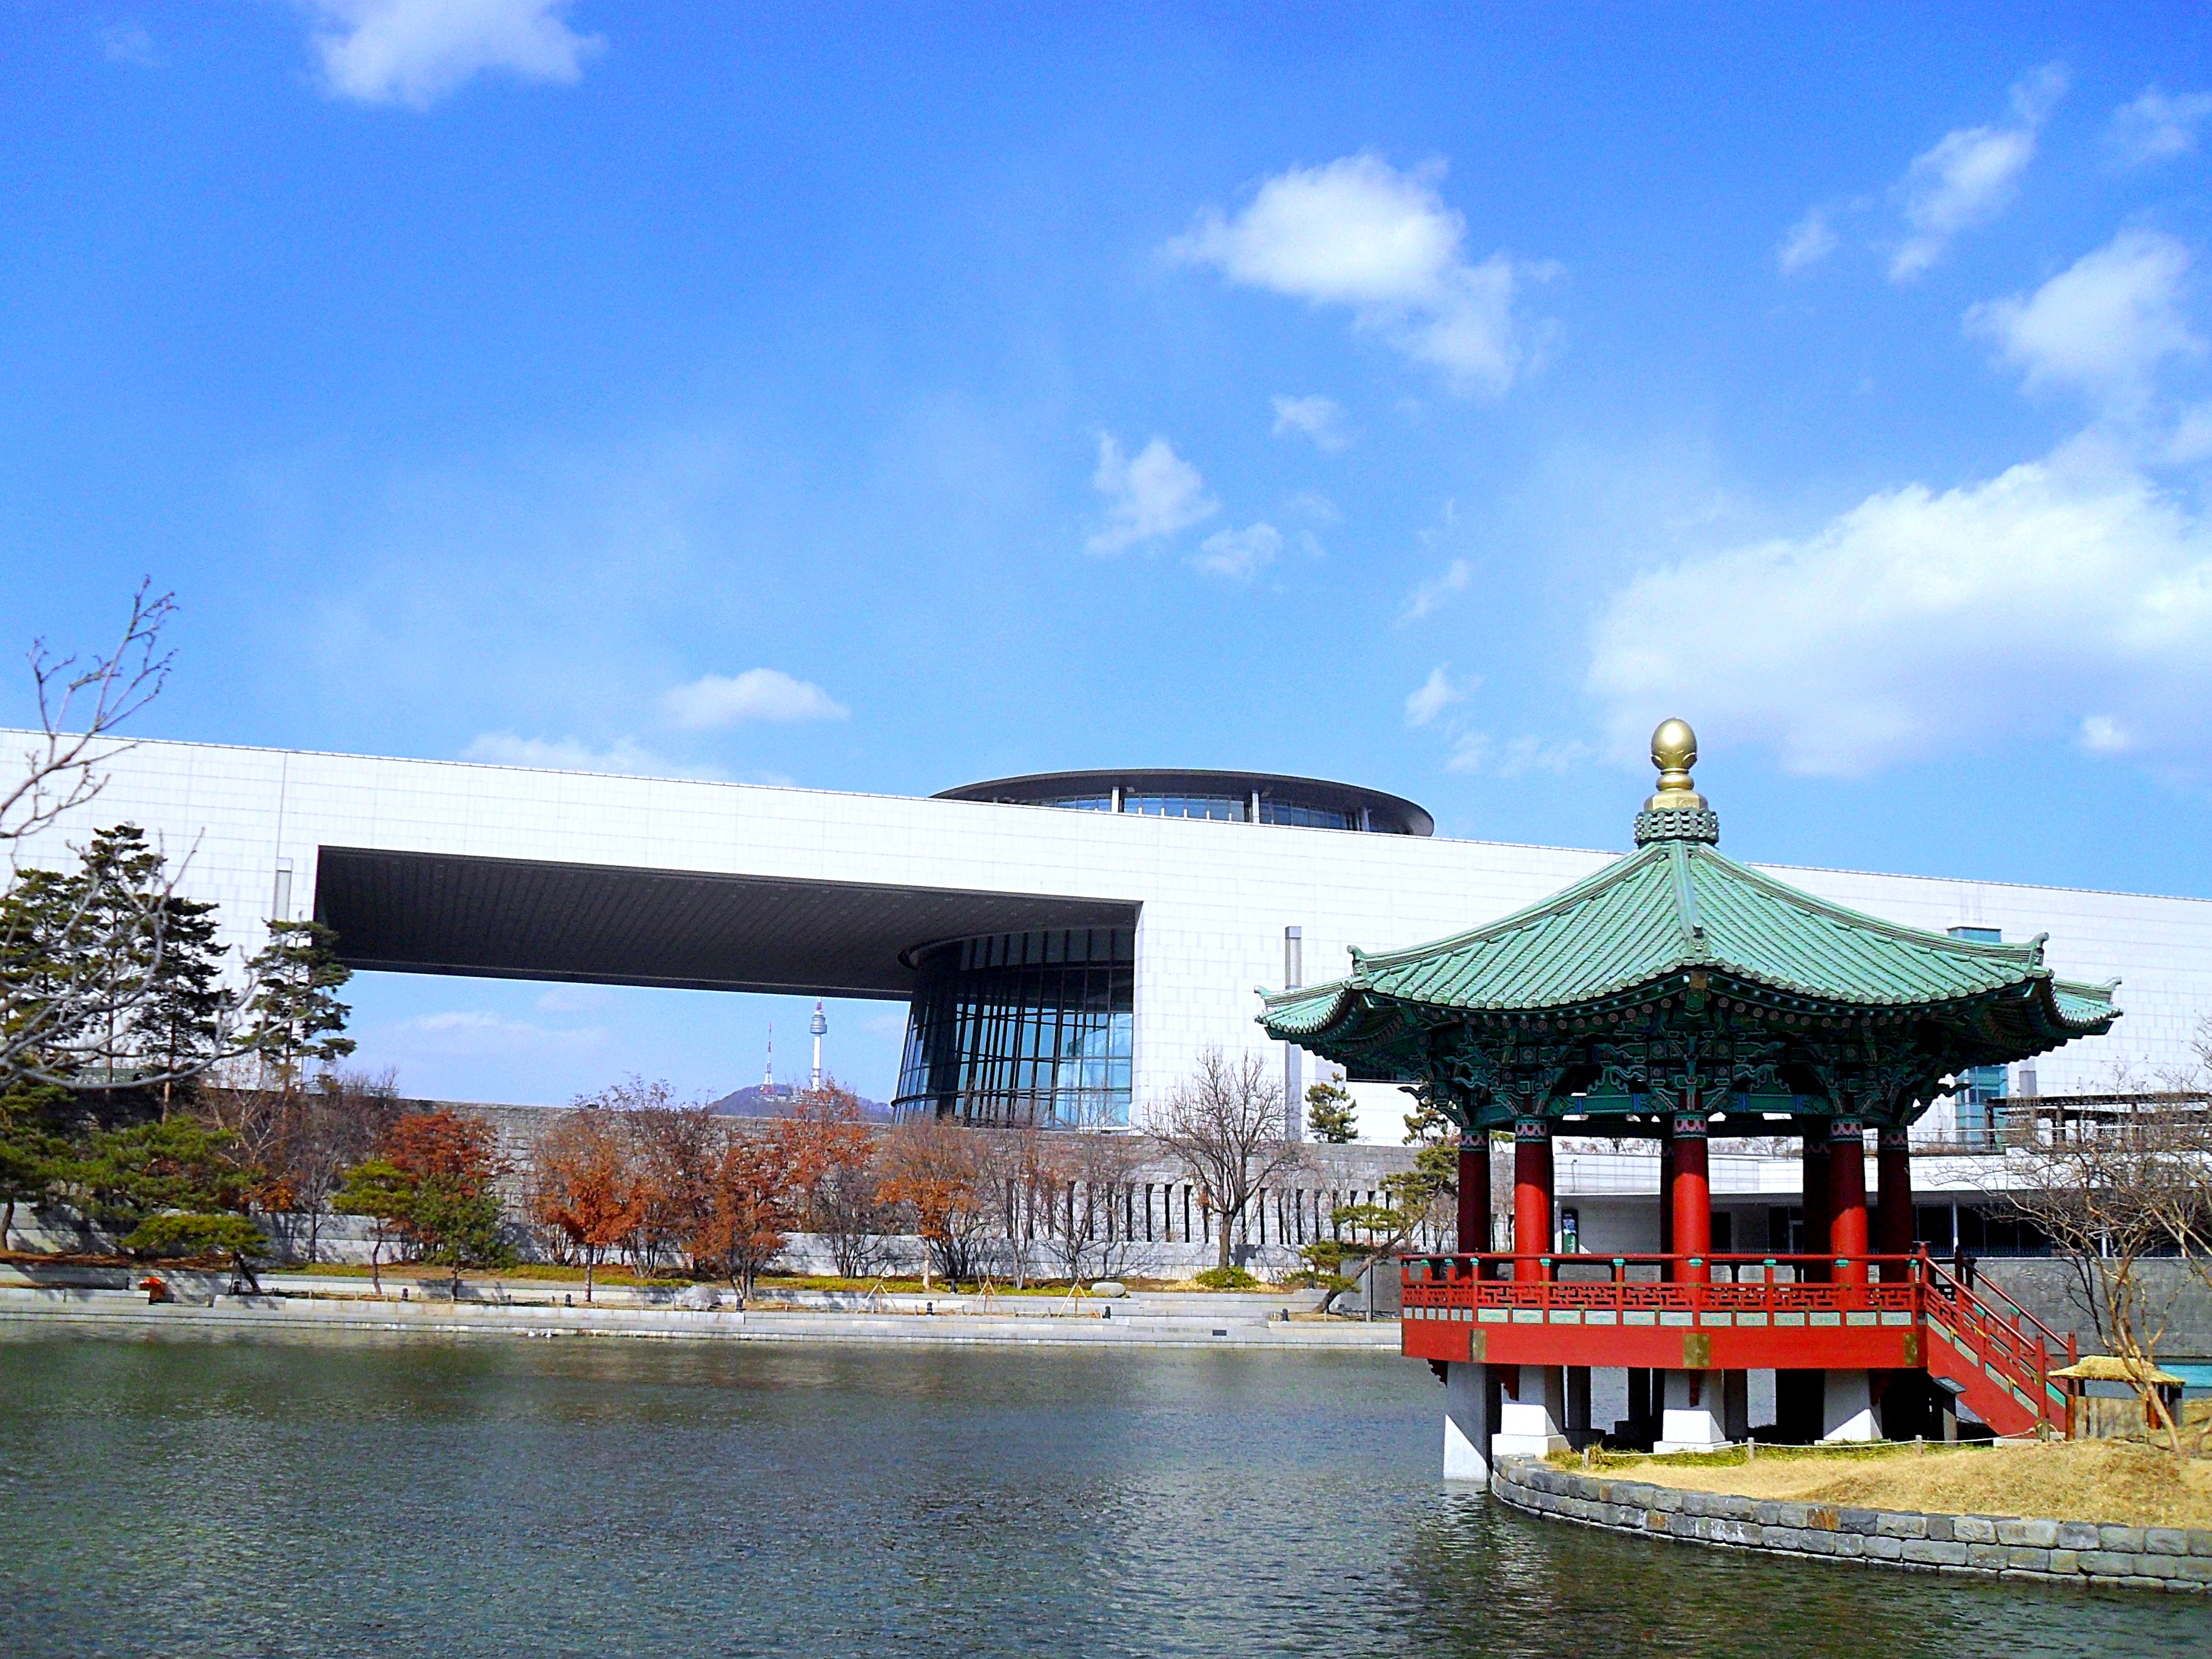
korea, water, sky, cloud, building, plant, lake, tree, chinese architecture, leisure, house, waterway, travel, japanese architecture, roof, temple, gazebo, city, reservoir, pagoda, reflection, shade, shinto shrine, pavilion, place of worship, resort town, winter, tourist attraction, tourism, landscape, cumulus, shrine, water feature, pond